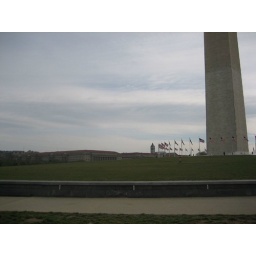
The base of the monument and a government building in the background.